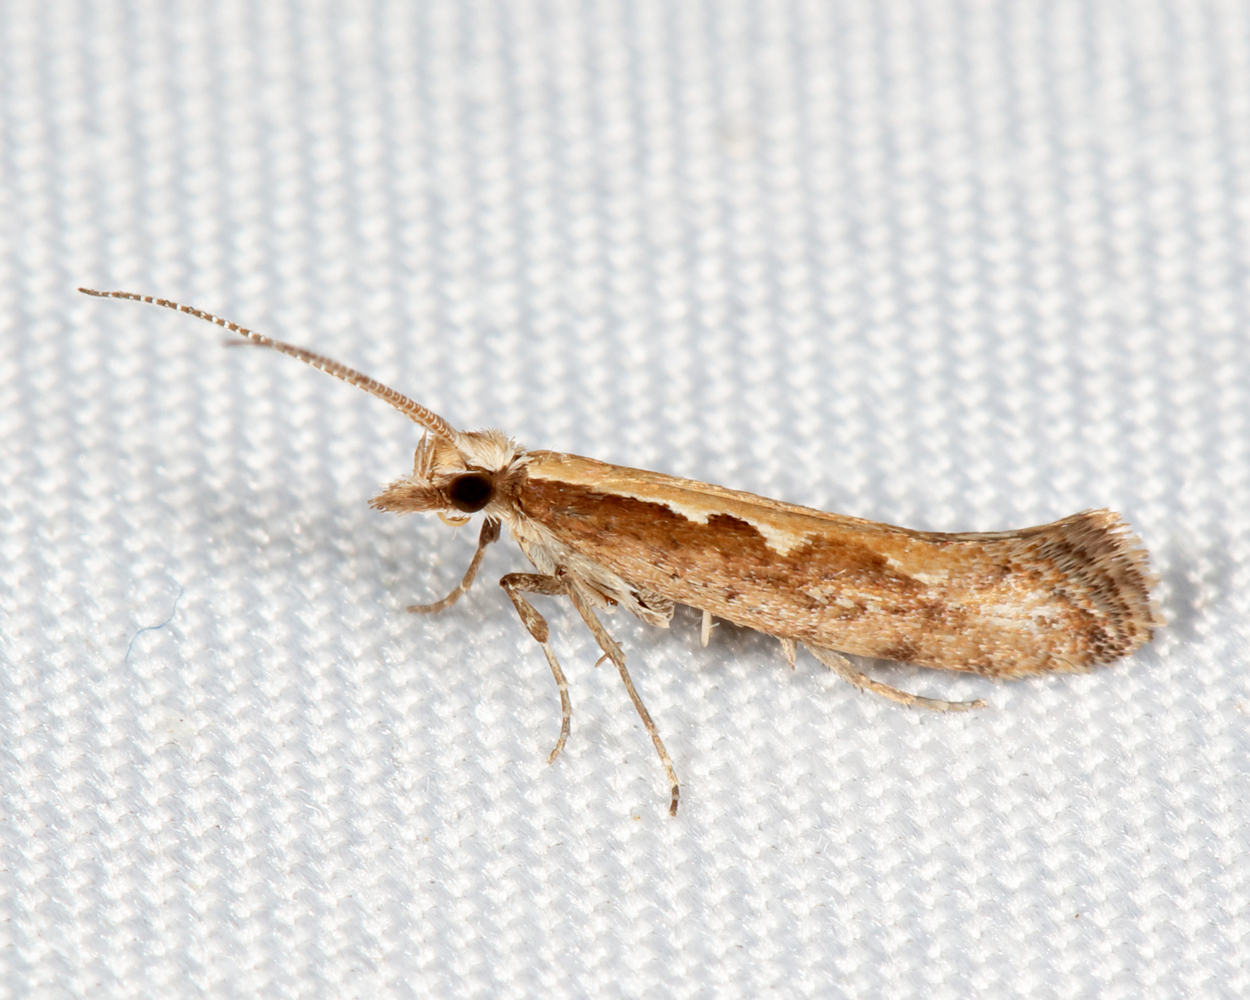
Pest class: diamondback_moth